Parish of Cowan

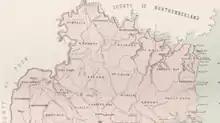
Map showing the Parish of Cowan, 1886.

The Parish of Cowan, is a civil parish of the County of Cumberland.